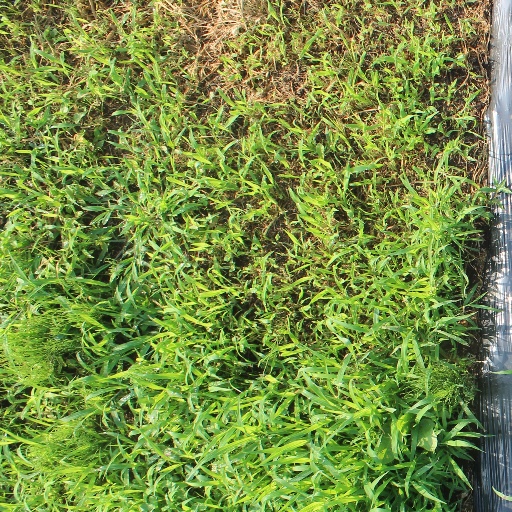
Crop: sorghum